Culture of the United Kingdom

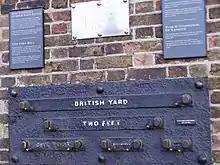
Yard, foot and inch measurements at the Royal Observatory, London. The British public commonly measure distance in miles and yards, height in feet and inches, weight in stone and pounds, speed in miles per hour.

Probably the greatest driver behind the modern use of concrete was Smeaton's Tower built by John Smeaton in the 1750s. The third Eddystone Lighthouse (the world's first open ocean lighthouse), Smeaton pioneered the use of hydraulic lime in concrete. Scotsman Robert Stevenson constructed the Bell Rock Lighthouse in the early 1800s. Situated 11 miles off east Scotland, it is the world's oldest surviving sea-washed lighthouse. Portland cement, the most common type of cement in general use around the world as a basic ingredient of concrete, was developed in England in the 19th century. It was coined by Joseph Aspdin in 1824 (he named it after Portland stone), and further developed by his son William Aspdin in the 1840s.